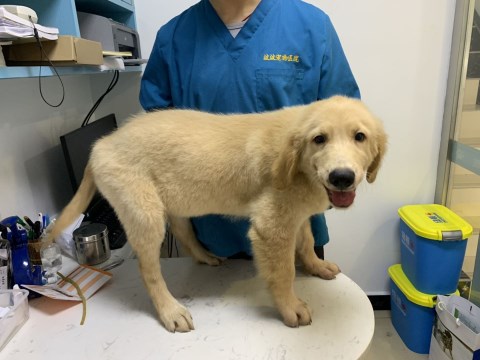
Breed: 5355-n000126-golden_retriever